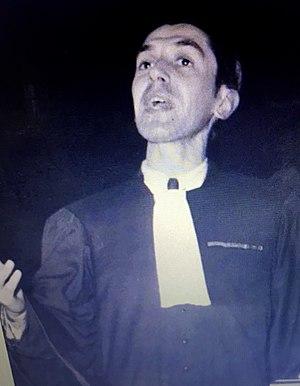
image audience
Michel Bruguier est un avocat et résistant français.